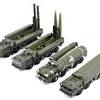
Label: Air Defense